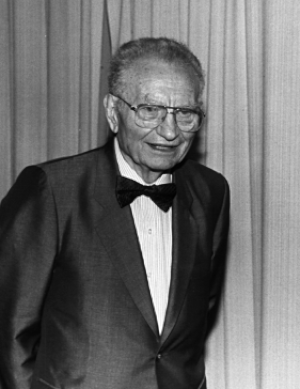
Le keynésianisme est une école de pensée économique fondée par l'économiste britannique John Maynard Keynes. Pour les keynésiens, les marchés laissés à eux-mêmes ne conduisent pas forcément à l'optimum économique. En outre, l'État a un rôle à jouer dans le domaine économique, notamment dans un cadre de politique de relance. L'importance de ce rôle varie selon les courants keynésiens et avec les traditions étatiques des différents pays. Le keynésianisme originel a enfanté de différents courants économiques, dont la synthèse néo-classique et le néokeynésianisme, puis à partir des années 1980, la nouvelle économie keynésienne. L'influence du post-keynésianisme, école hétérodoxe minoritaire, est plus limitée mais non négligeable dans certains pays. Cette école se place en opposition radicale aux principaux courants actuels et veut conserver les aspects les plus contestataires et hétérodoxes du keynésianisme.
L'économie est une discipline qui étudie l'économie en tant qu'activité humaine, qui consiste en la production, la distribution, l'échange et la consommation de biens et de services.
La microéconomie est la branche de l'économie qui modélise le comportement des agents économiques et leurs interactions notamment sur les marchés.
L'histoire de la pensée économique est l'étude de l'histoire des idées en économie.
Les sciences économiques sont une discipline des sciences humaines et sociales qui étudient de façon scientifique le fonctionnement de l'économie c'est-à-dire la description et l'analyse de la production, des échanges et de la consommation des biens et des services.